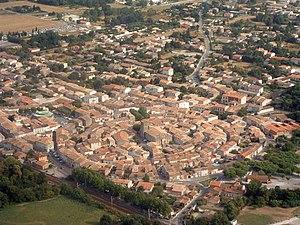
Bram (Aude), Circulade
Une circulade est un village du Gard, de l'Hérault ou de l'Aude qui est bâti en cercle autour d'une église ou d'un château fort. L'invention du nom et du concept est due à l'architecte-urbaniste Krzysztof Pawlowski en 1992. La dénomination employée par les géographes est celle de village rond. Les agglomérations de ce type sont médiatisées à des fins touristico-économiques par l'Association des villages circulaires du Languedoc.